Alain Pellegrini

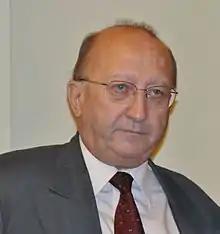
Alain Pellegrini in 2011.

A former student of the "École Spéciale Militaire de Saint-Cyr", Pellegrini graduated from general staff schools before being appointed in Africa and the Middle East, and commanding a regiment of the "troupes de marine" in Fréjus. He served as adviser to the Defence Minister of Benin, and as the Defence Attaché at the French embassy in Beirut. He took part to both the UNPROFOR and the IFOR in 1995 and 96, and worked for the implementation of the Dayton Agreement in Sarajevo and Mostar.